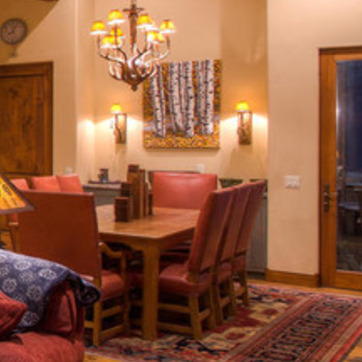
Material: leather